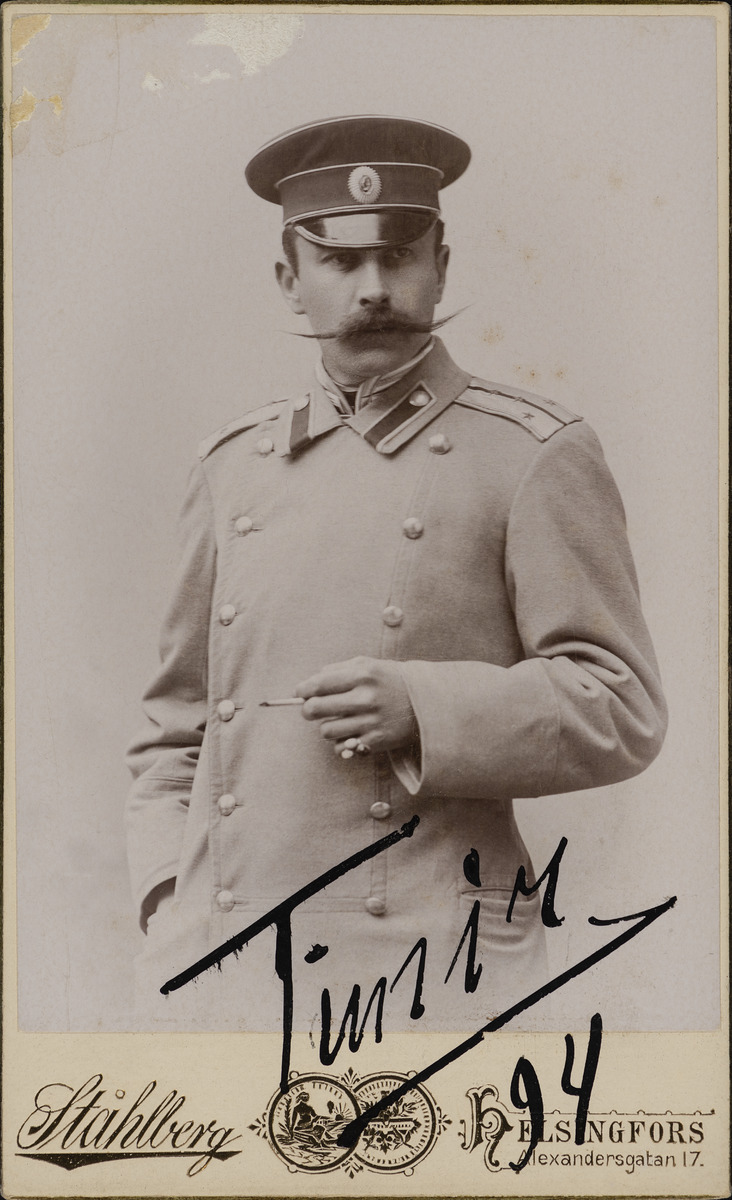
Eversti Ivan Timiriasew, kenraalikuvernöörin adjutantti, kenraalimajuri, valokuvaaja, syntynyt 7
sisällön kuvaus: Eversti Ivan Timiriasew, kenraalikuvernöörin adjutantti, kenraalimajuri, valokuvaaja, syntynyt 7.2.1860 Pietarissa, kuollut 11.10.1927 Helsingissä. mustavalkoinen
Kuvaaja: Ståhlberg, Karl Emil, valokuvaaja
Ajankohta: kuvausaika 1894
Aiheet: Timiriasew, Ivan, valokuvaaja, sotilashenkilöt, vaatteet sotilaspuvut